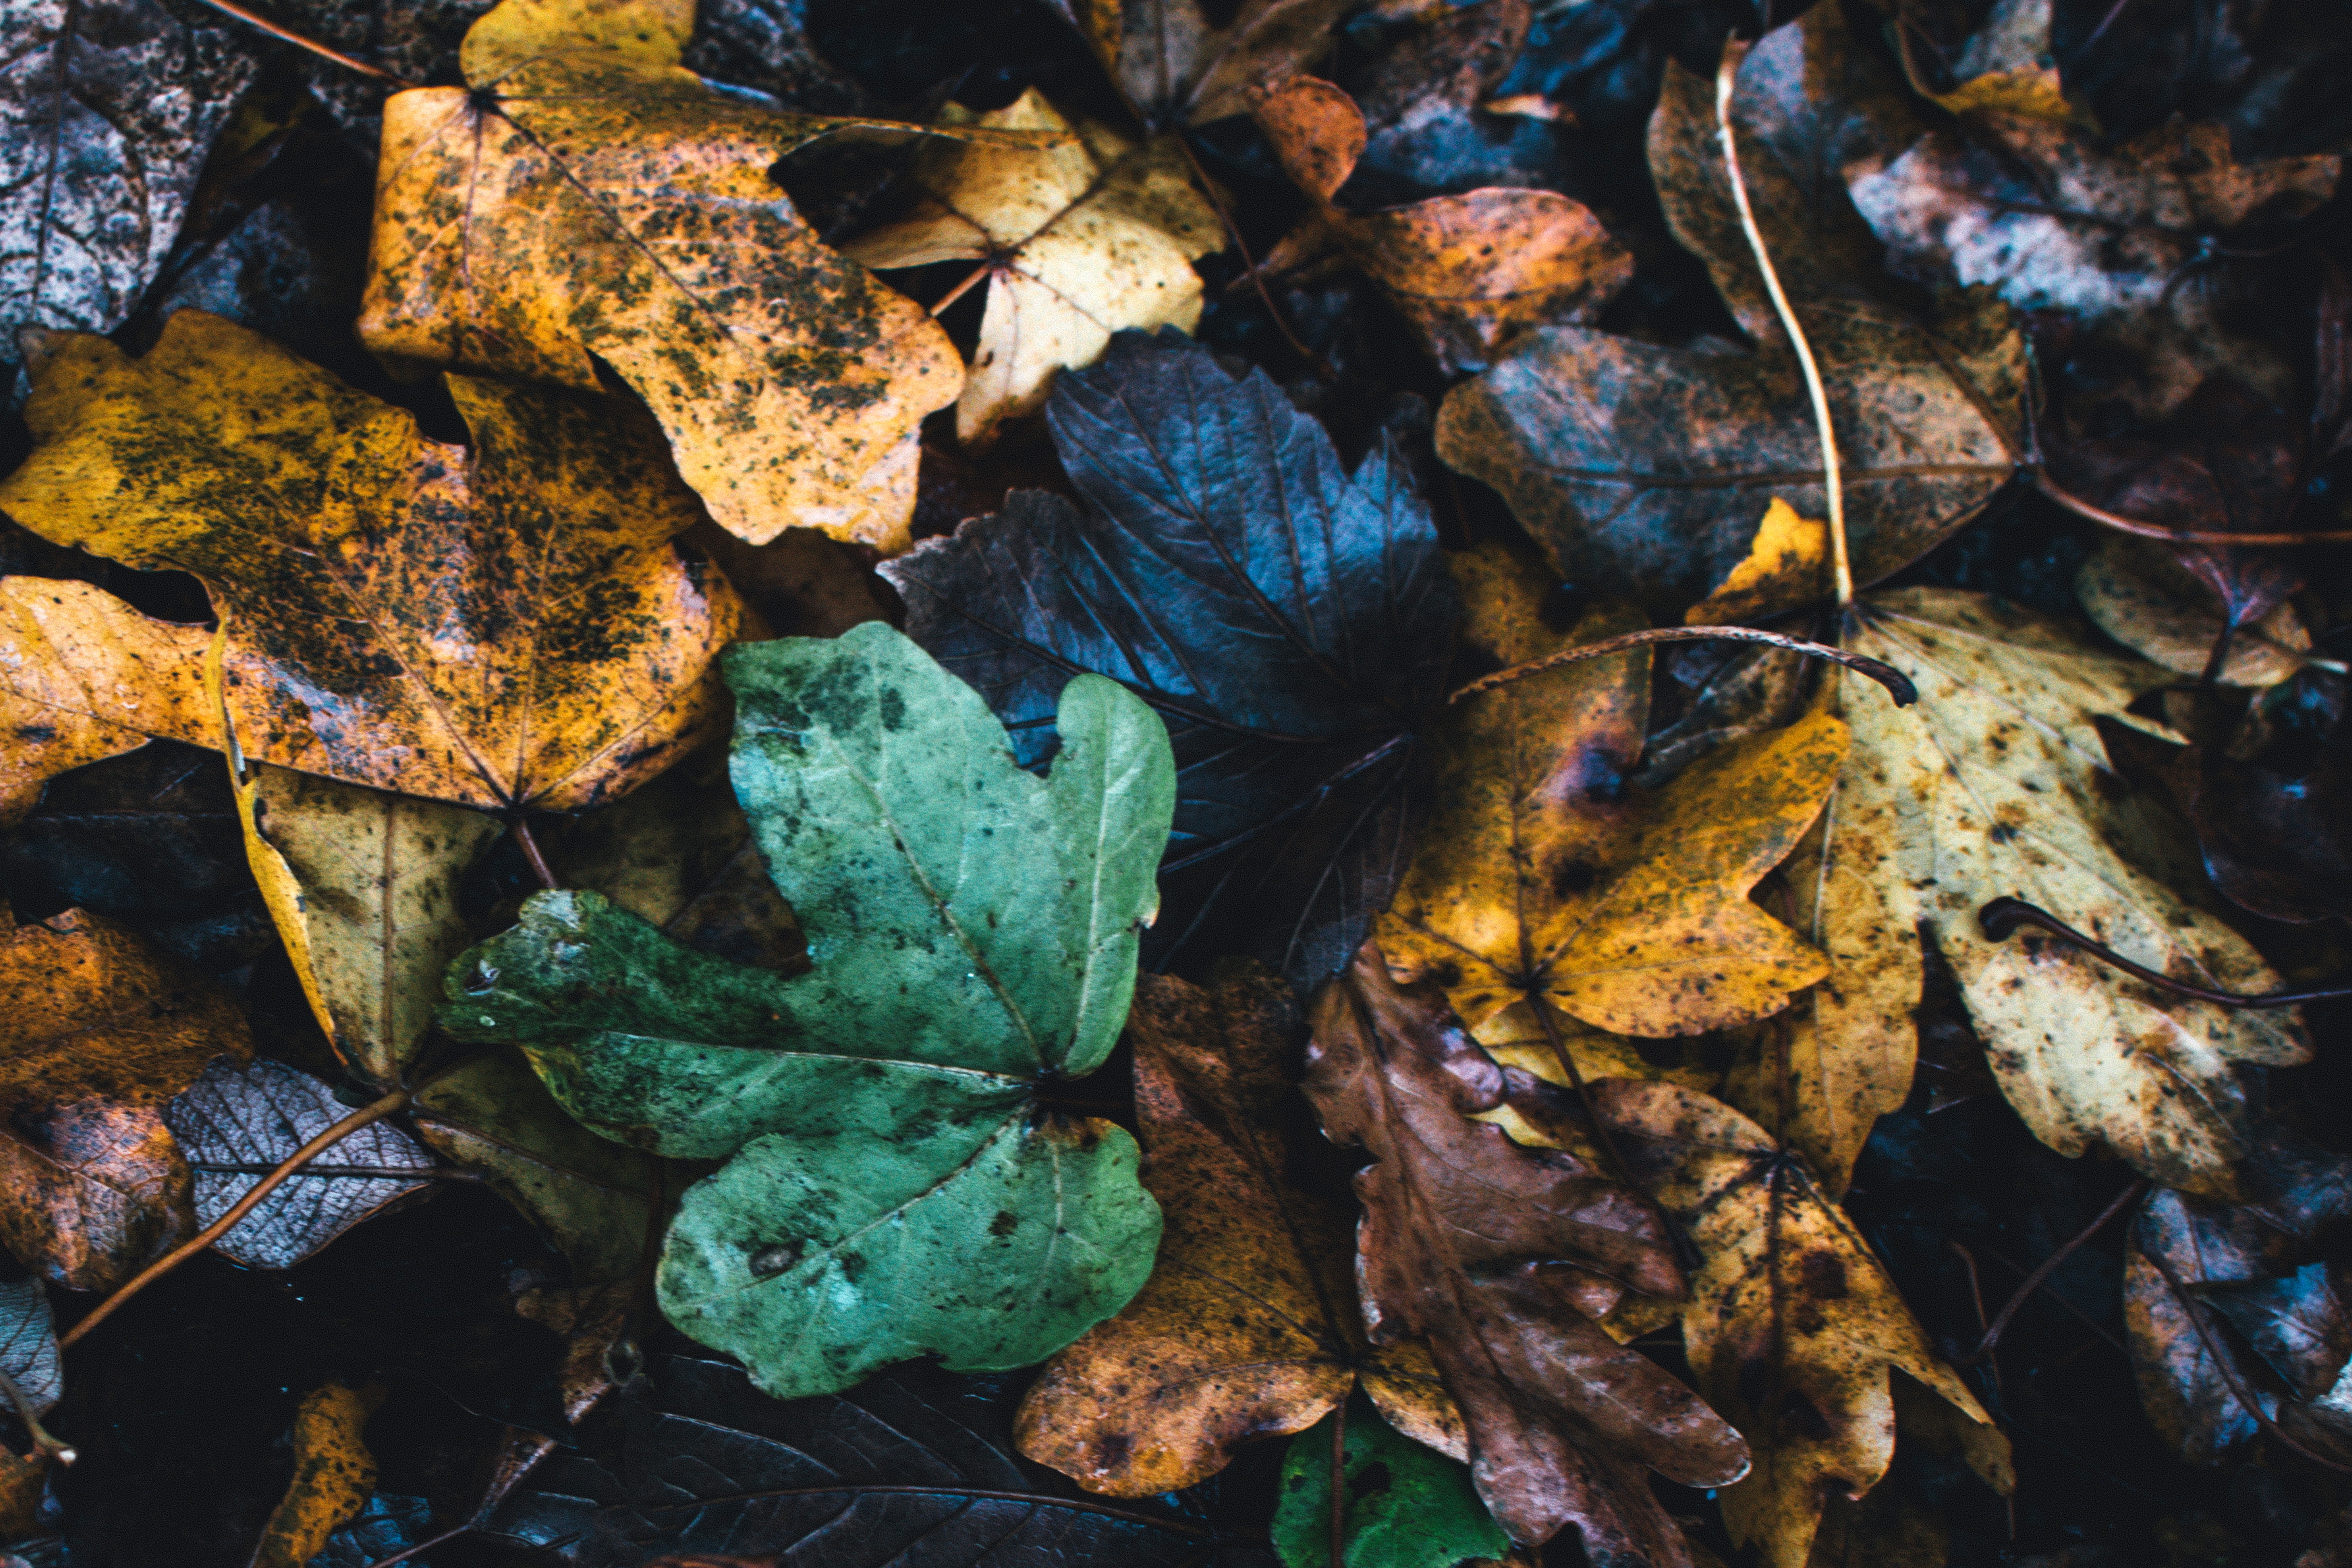
leaf, water, blue, green, yellow, autumn, rock, tree, plant, organism, sunlight, still life, reflection, photography, Colorfulness, formation